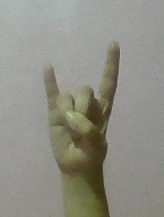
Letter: la